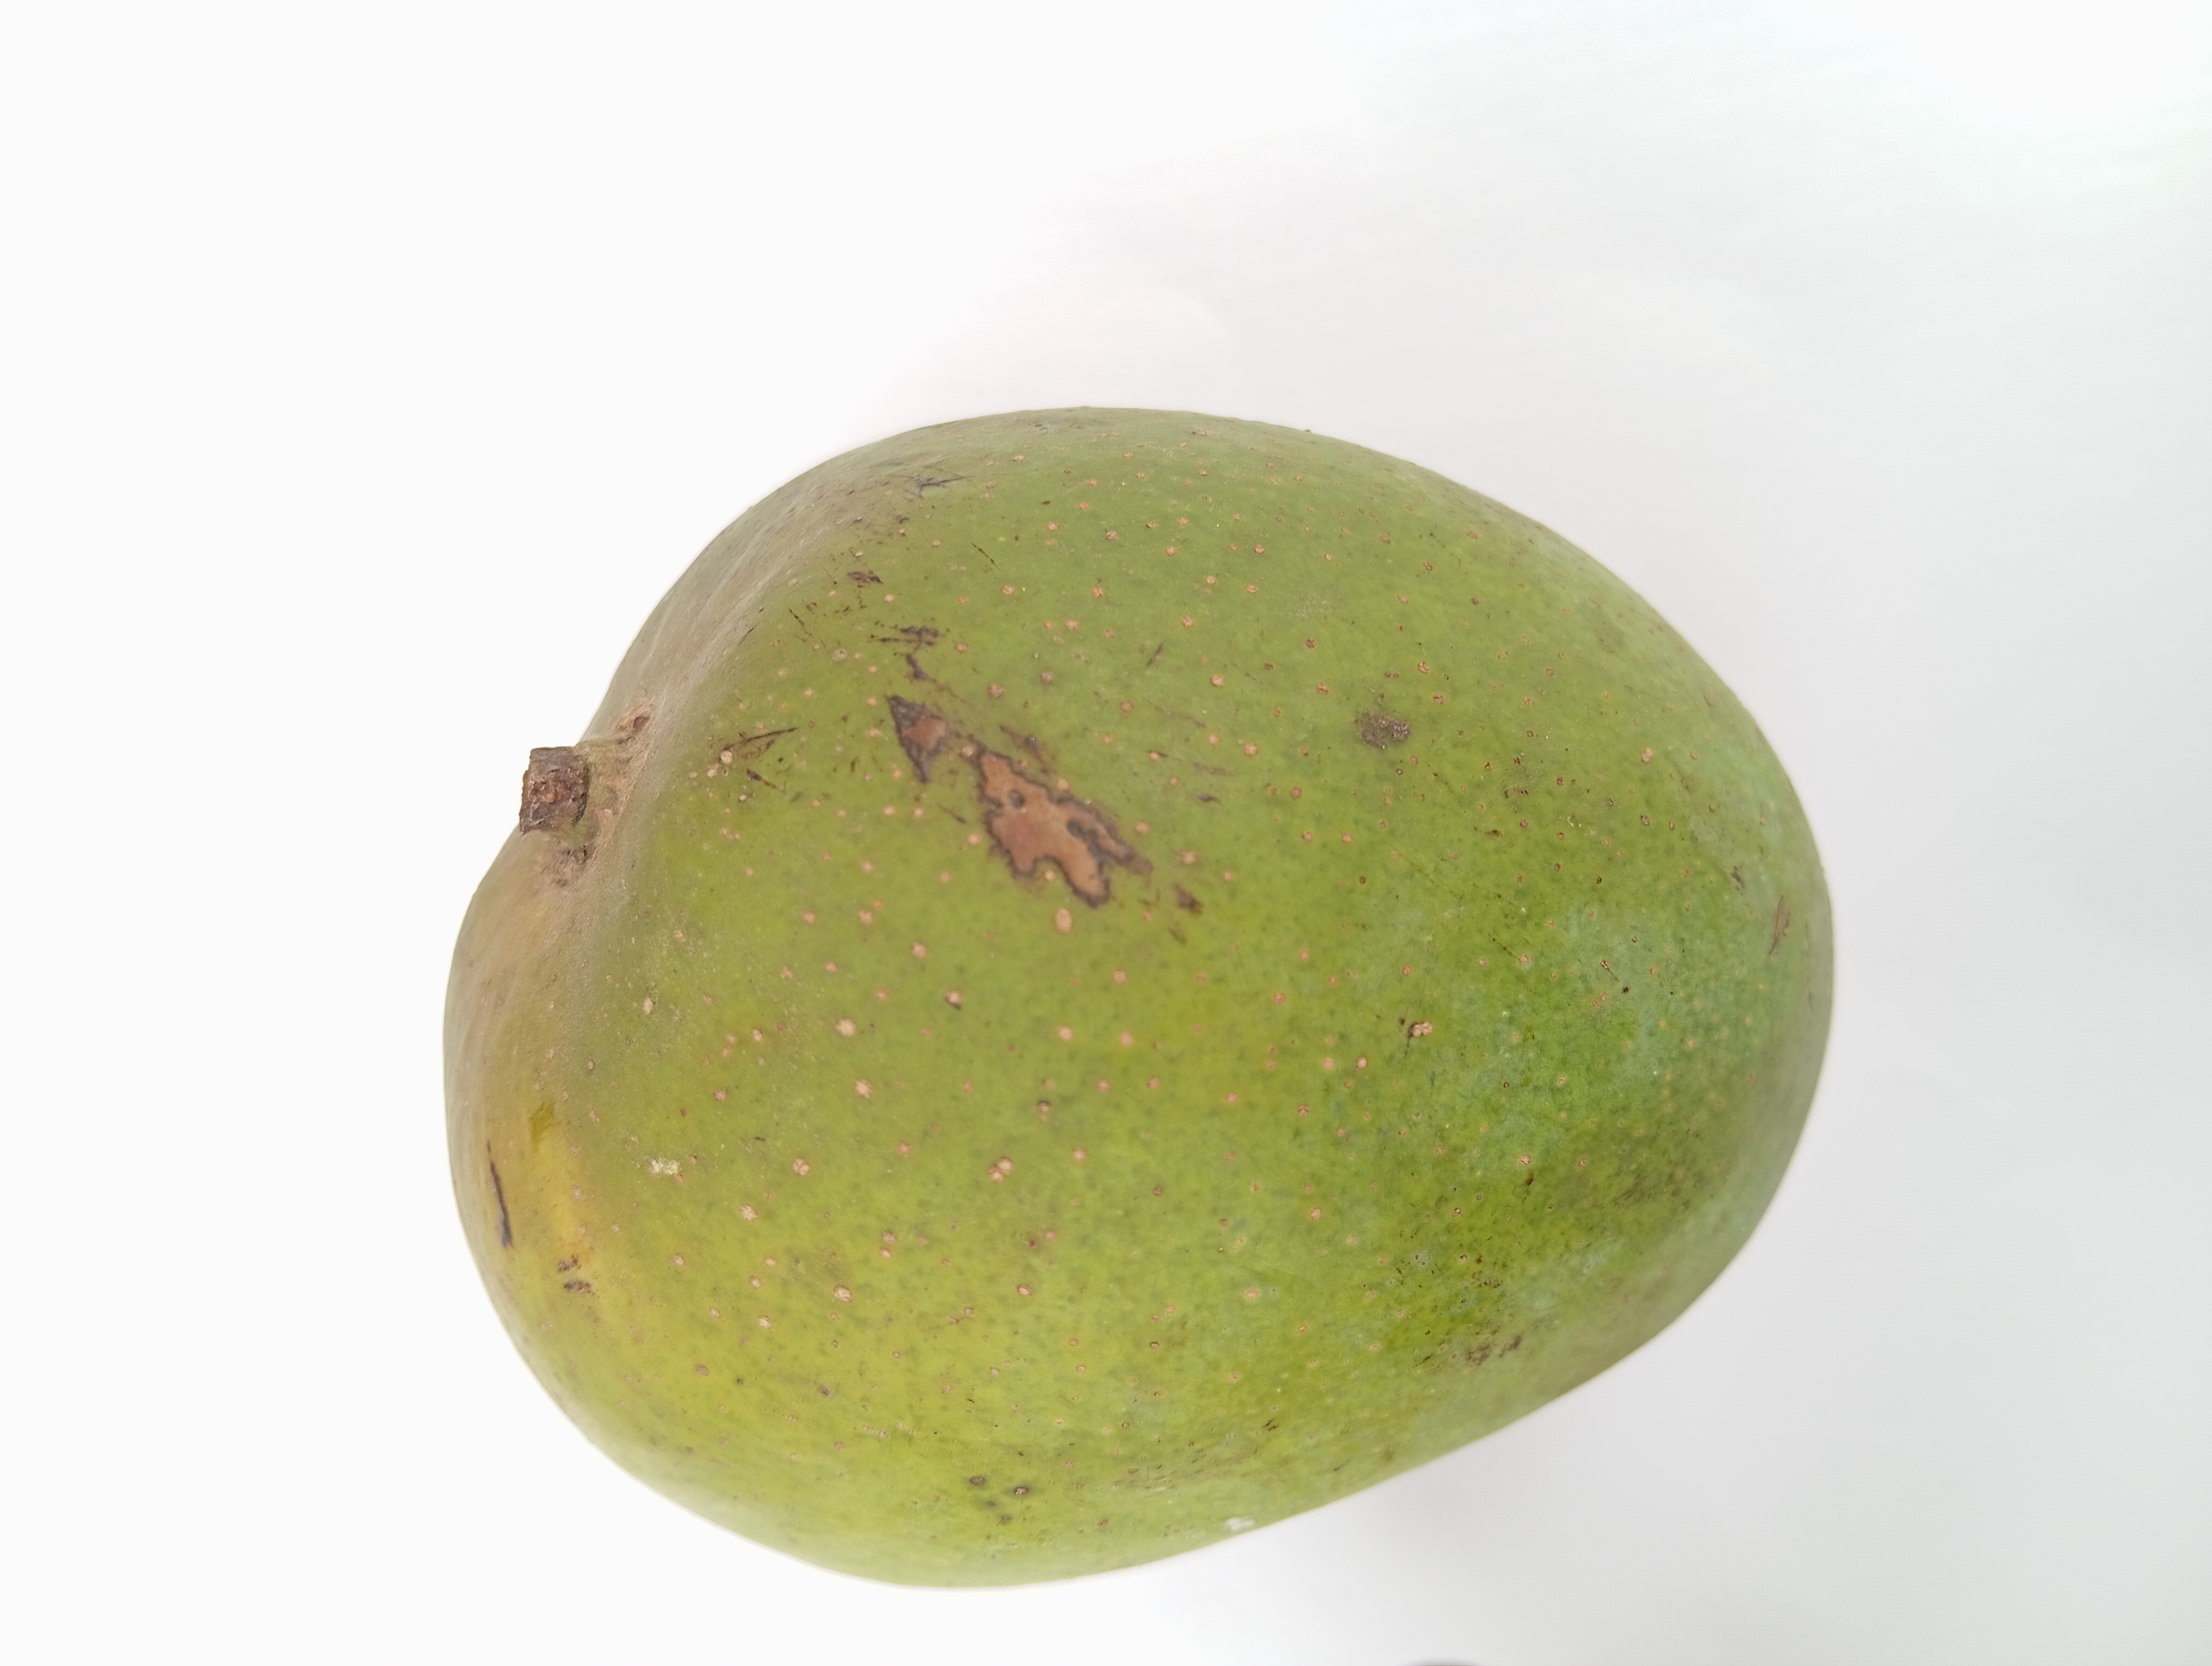
Mango variety: Himsagar